2013 SE Palmeiras season

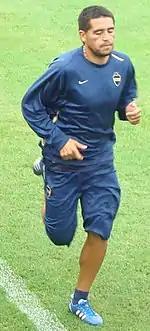
After great speculation, the Argentine Riquelme, did not come to Palmeiras.

The Campeonato Paulista is the major championship of São Paulo state, involving teams from all over the state. Palmeiras debuted in the competition on January 20 against Bragantino. The last time Palmeiras won the competition was in 2008. In 2013 Palmeiras finished placing sixth after being eliminated on penalties in the round of 16 against Santos.